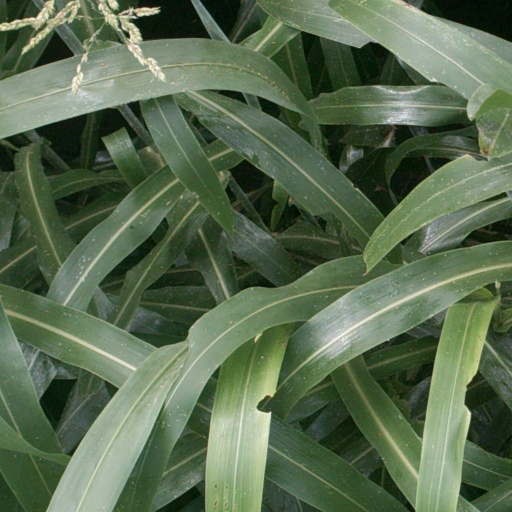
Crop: sorghum